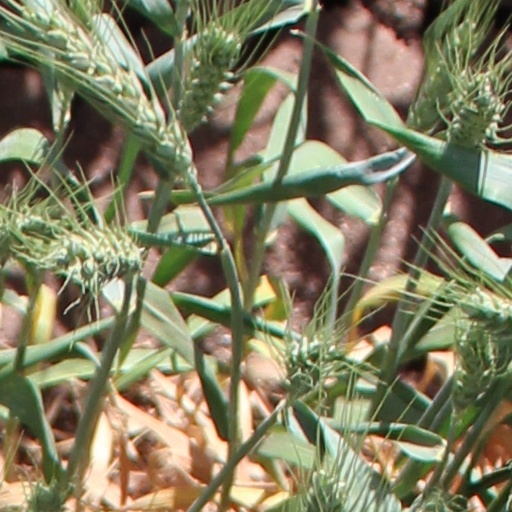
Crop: wheat